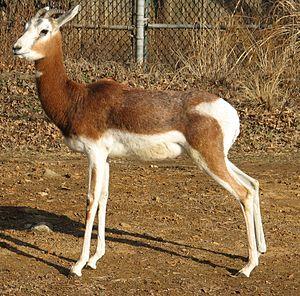
Les gazelles sont des mammifères, de la famille des bovidés, principalement de la sous-famille des antilopinés, vivant dans les steppes d'Afrique et d'Asie. Le nom gazelle, féminin, est issu du mot persan ghazâl, qui signifie « élégante et rapide ».
La Gazelle de Mhorr est une sous-espèce de la Gazelle dama, qui se rencontre dans le nord-ouest de l'Afrique. C'est la plus grande des gazelles actuelles.